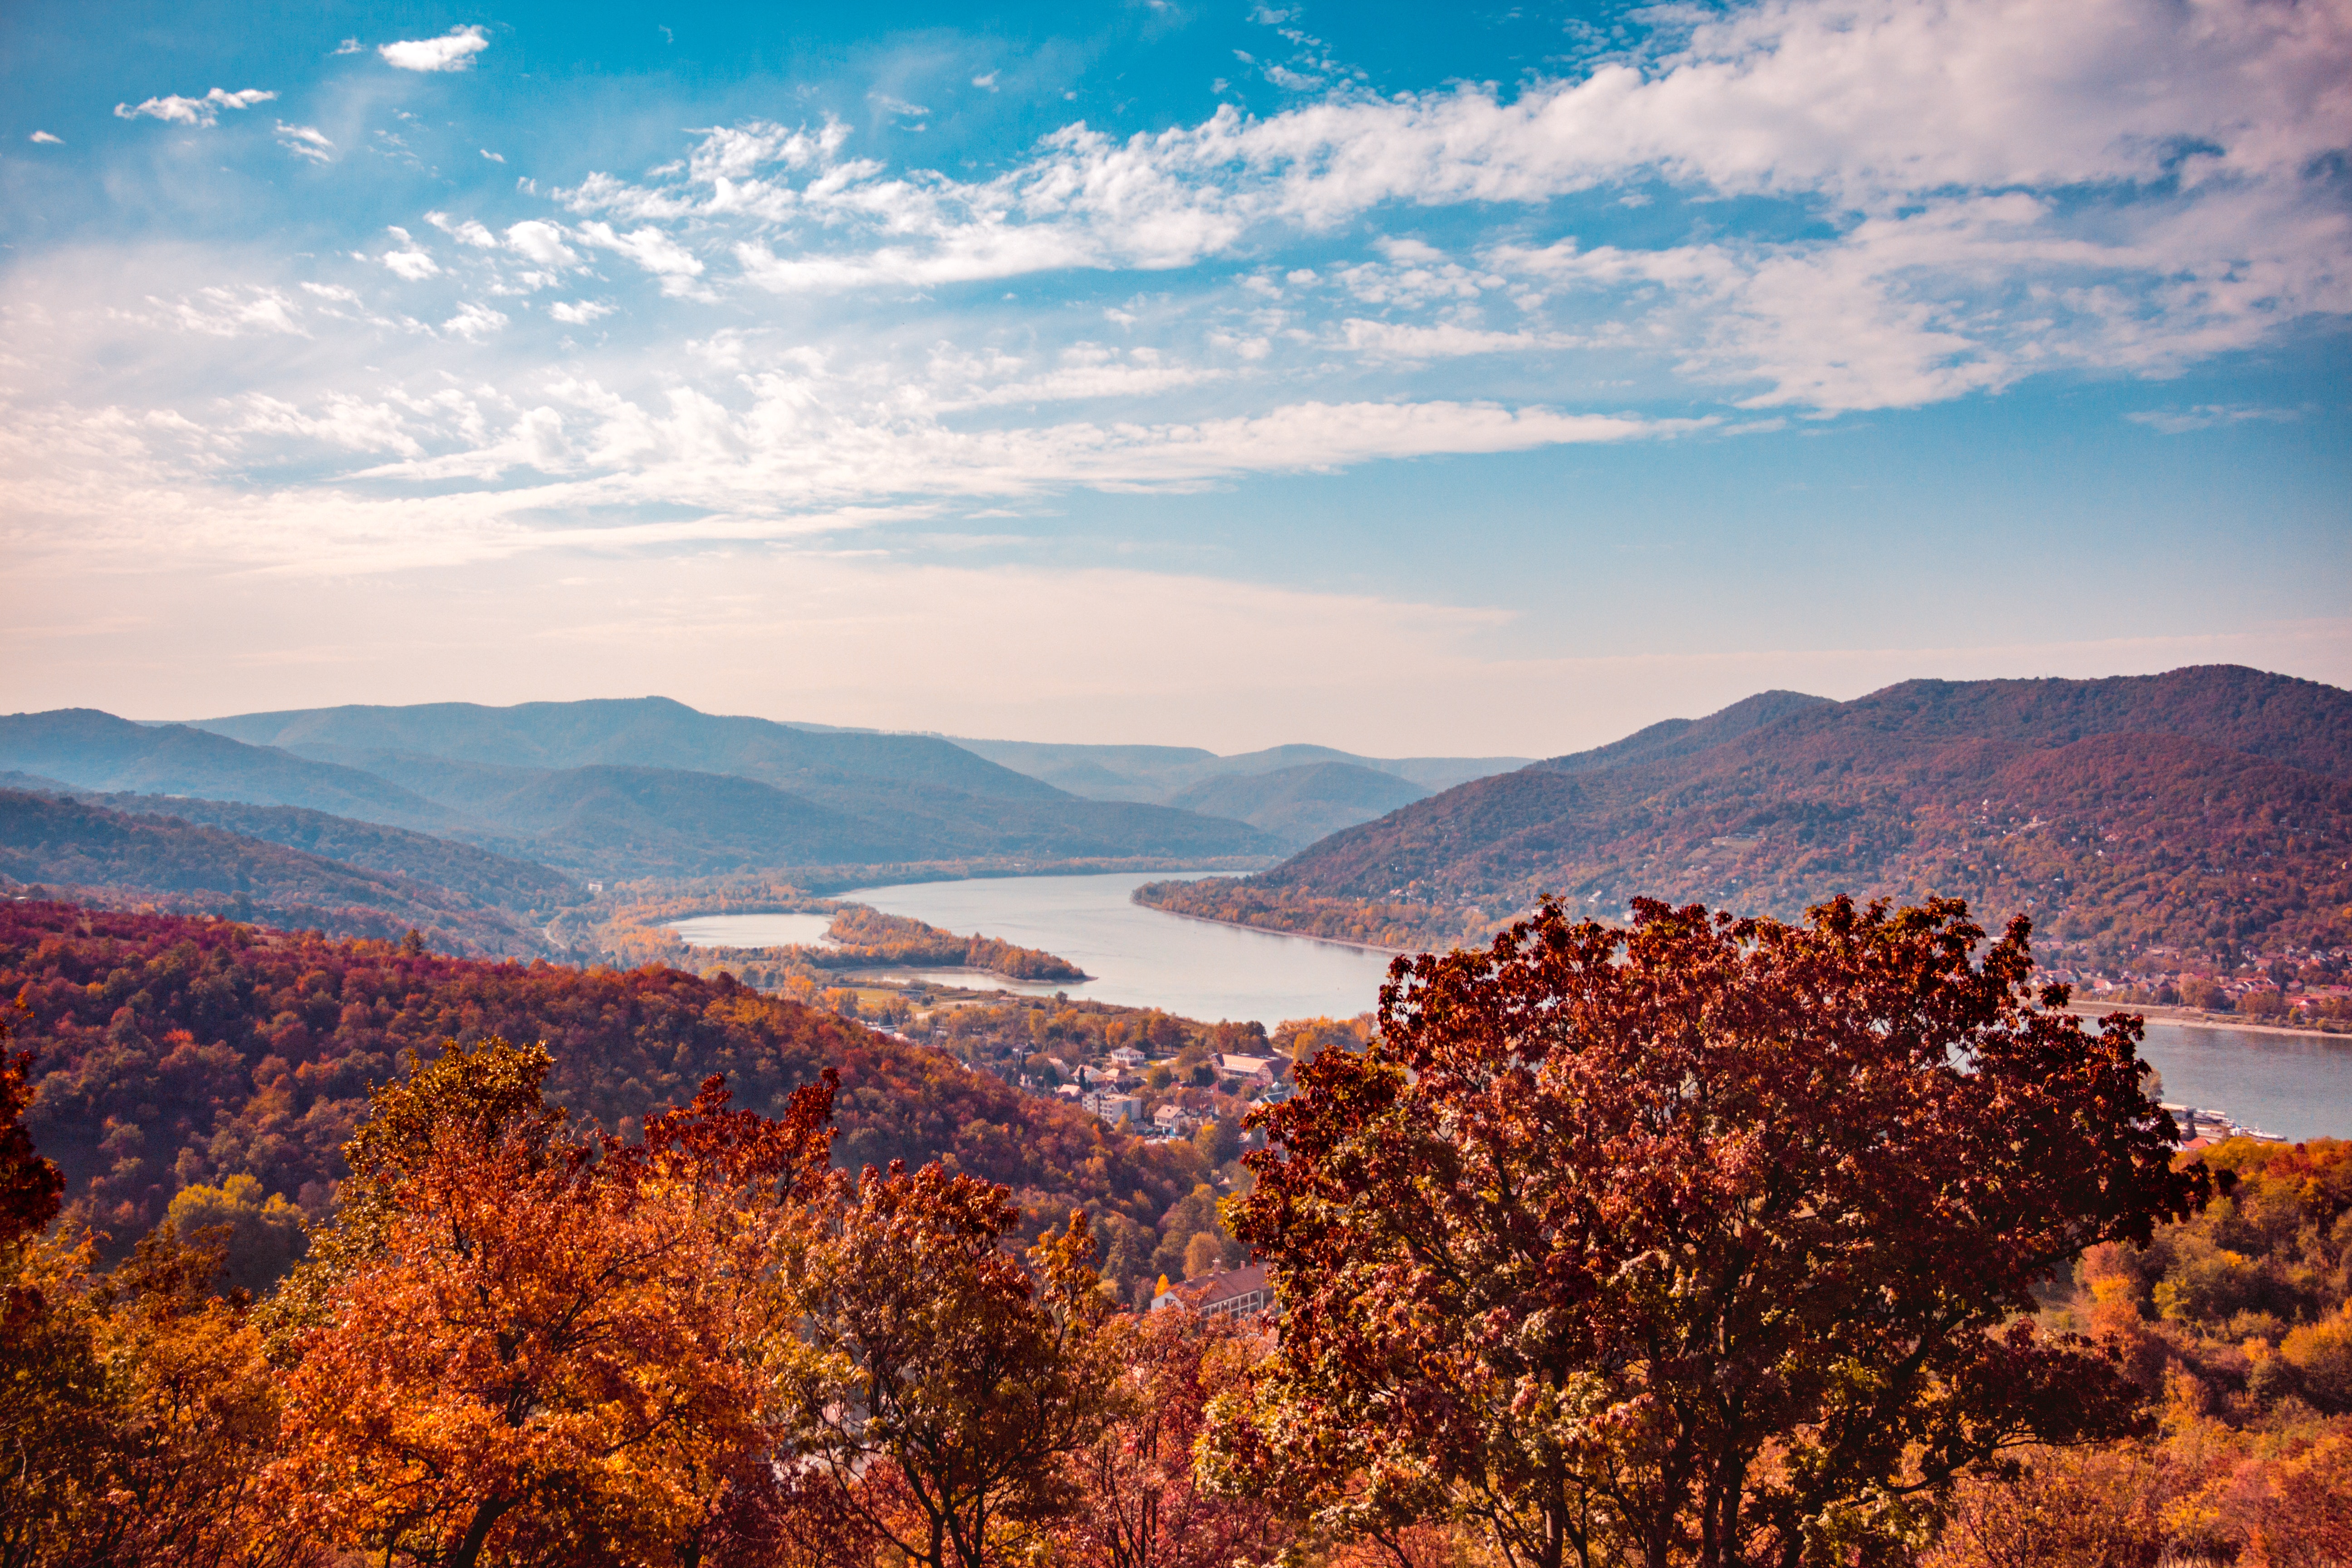
sky, nature, natural landscape, mountainous landforms, mountain, leaf, cloud, wilderness, tree, autumn, hill, mountain range, ridge, highland, landscape, fell, national park, sunlight, lake, alps, hill station, plant, state park, forest, branch, reservoir, valley, mount scenery, river, horizon, city, deciduous, meteorological phenomenon